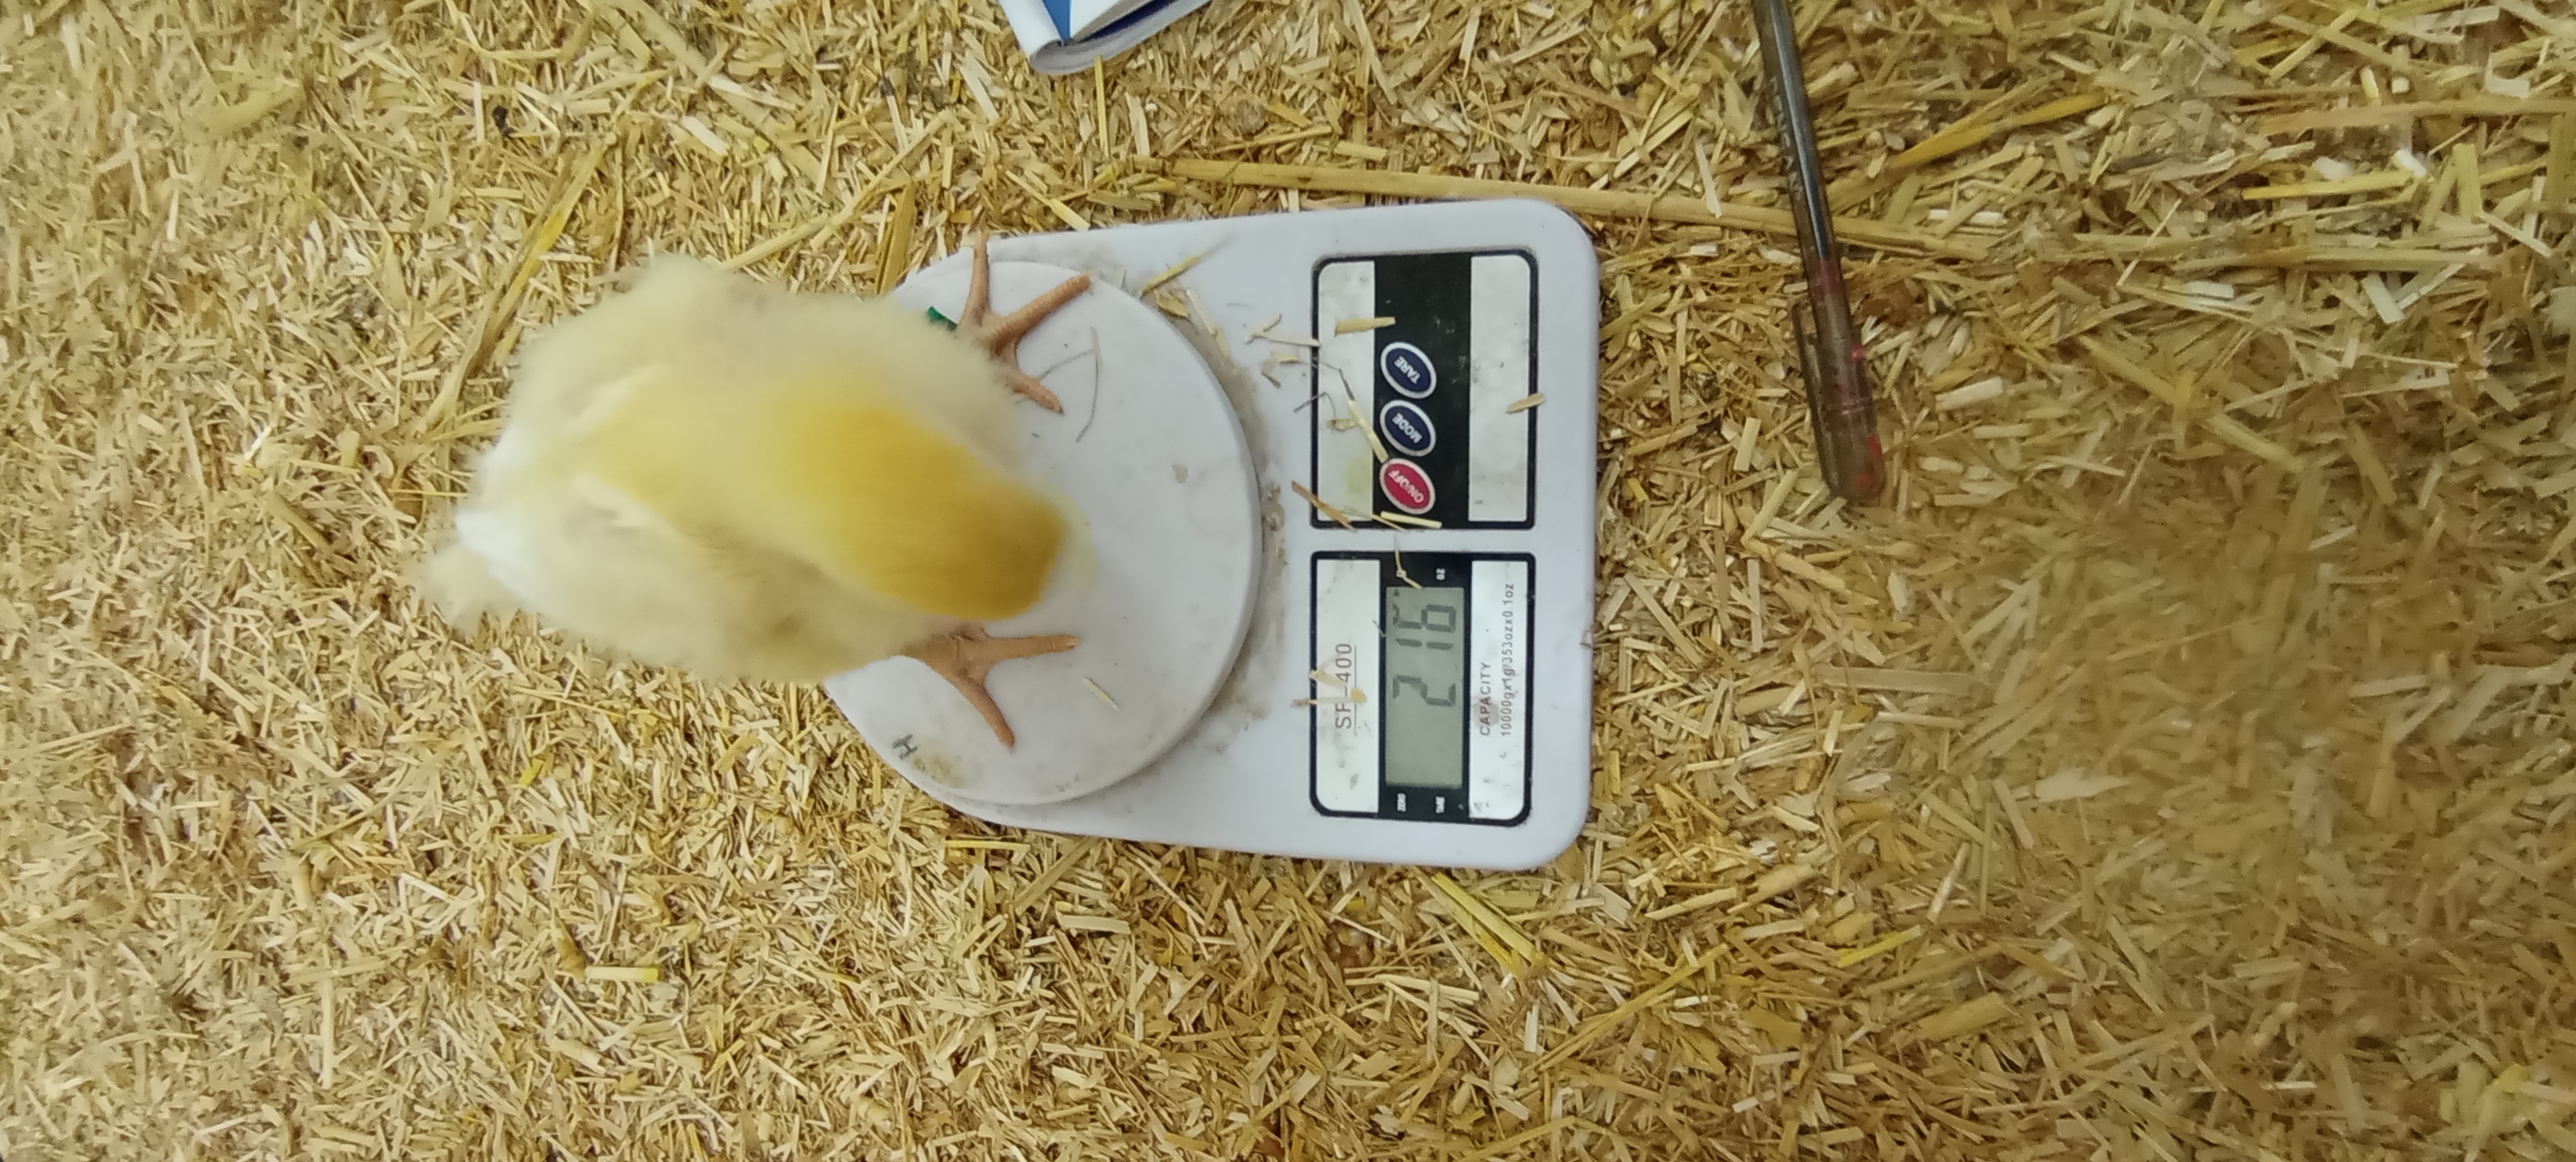
Weight: 216 g